Roman Catholic Archdiocese of Wrocław

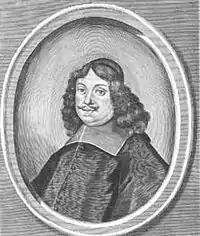
Frederick of Hesse-Darmstadt, 41st Bishop of Wrocław

Frederick of Hesse-Darmstadt, Cardinal and Grand Prior of the Order of St. John, was the next Bishop of Breslau (1671–82). The new bishop was of Protestant origin but had become a Catholic at Rome. Under his administration the rehabilitation of the diocese went on. He beautified the cathedral and elaborated its services. For the red cap and violet almutium of the canons he substituted the red mozzetta. He was buried in a beautiful chapel which he had added to the cathedral in honour of his ancestress, St. Elizabeth of Thuringia.